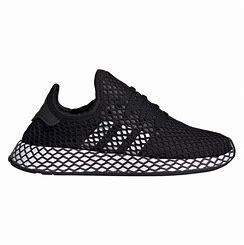
Brand: Adidas
Model: Deerupt